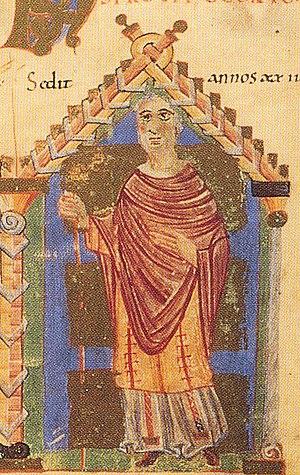
Héribert est évêque d'Eichstätt de 1022 à sa mort.